Bengt Lindström

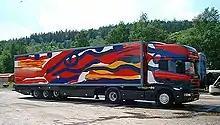
Bengt Lindström graffiti art, the truck, Scania, Sweden

Lindström exhibited seven monumental 3 x 2.5 meter art works at the Art and History Museum in Stockholm, "The Great Aesir Gods", depicting the gods from Scandinavian mythology: Thor, Odin, Freyja, Baldr, Ymir, Loki and Unknown God, as well as acrylic paintings about the Valkyries. He also has a series of 2 x 2 meter art works called "The Great Prophets" and a series of large blue acrylic paintings called "Women".